Jonkowo

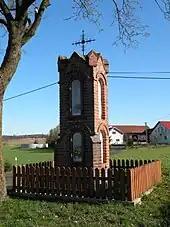
Old Warmian wayside shrine

The village was established in 1345 when Warmian bishop Herman of Prague issued its first privilege confirming the foundation. Jonkowo was founded in the Old Prussian territory called "Gudikus". The name of the village comes from the name of its founder and first administrator, Jonekon (Joneko) from the village of Bartołty (now Bartołty Wielkie). In the founding act of Jonkowo, the village administrator was granted six tax-free włókas of land and also further six włókas in exchange for military services in case of war. The village administrator also received a permit to run an inn with a beer tavern and the right to fish in the lake called "Rauthschoys" and to hunt in the surrounding forests (for his own needs). Five włókas of land were allocated to the endowment of the Catholic parish. The first church was built in 1350–1375 and it was wooden. In 1356, the bishop of Warmia, Jan Stryprock, enrolled Jonkowo in the collegiate chapter in Dobre Miasto. During the Polish–Teutonic War of 1414, Jonkowo was burnt down and plundered. Another location act for the re-settlement of Jonkowo was issued by the bishop of Warmia, Jan Abezier in 1421. The location privilege was issued for Jacob Knosl and Bartusch Prus.